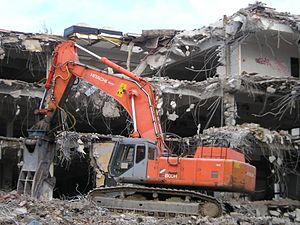
Lauttasaari, terme finnois signifiant en français « Île du Bac », en suédois Drumsö, est une île du golfe de Finlande située à l'ouest du centre-ville d'Helsinki, la capitale finlandaise. Elle constitue avec quelques îlots avoisinants un quartier et un district de cette municipalité, dont elle dépend administrativement. Avec plus de 20 000 habitants, c'est la deuxième île la plus peuplée du pays.